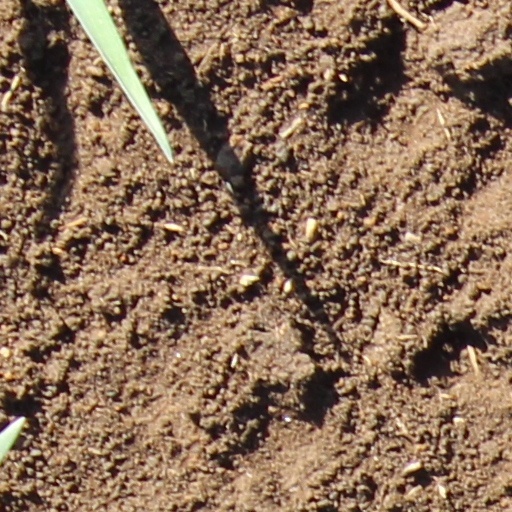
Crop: wheat